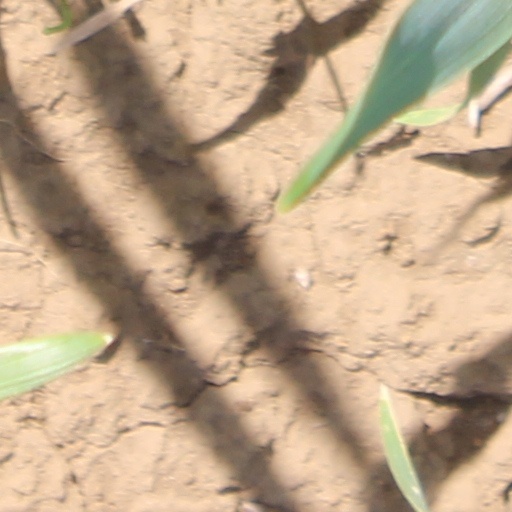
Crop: wheat